Park Circus

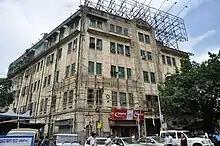
Park Palace, Park Circus

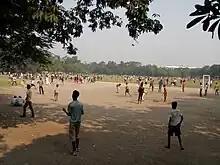

Karaya police station is in the South-east division of Kolkata Police.